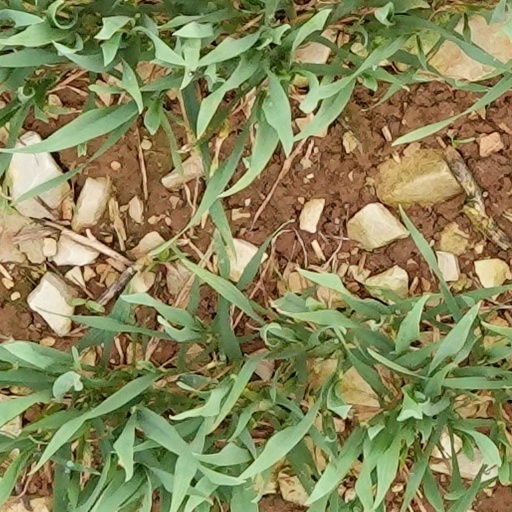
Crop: wheat